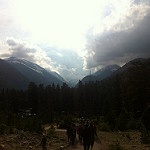
Label: mountain